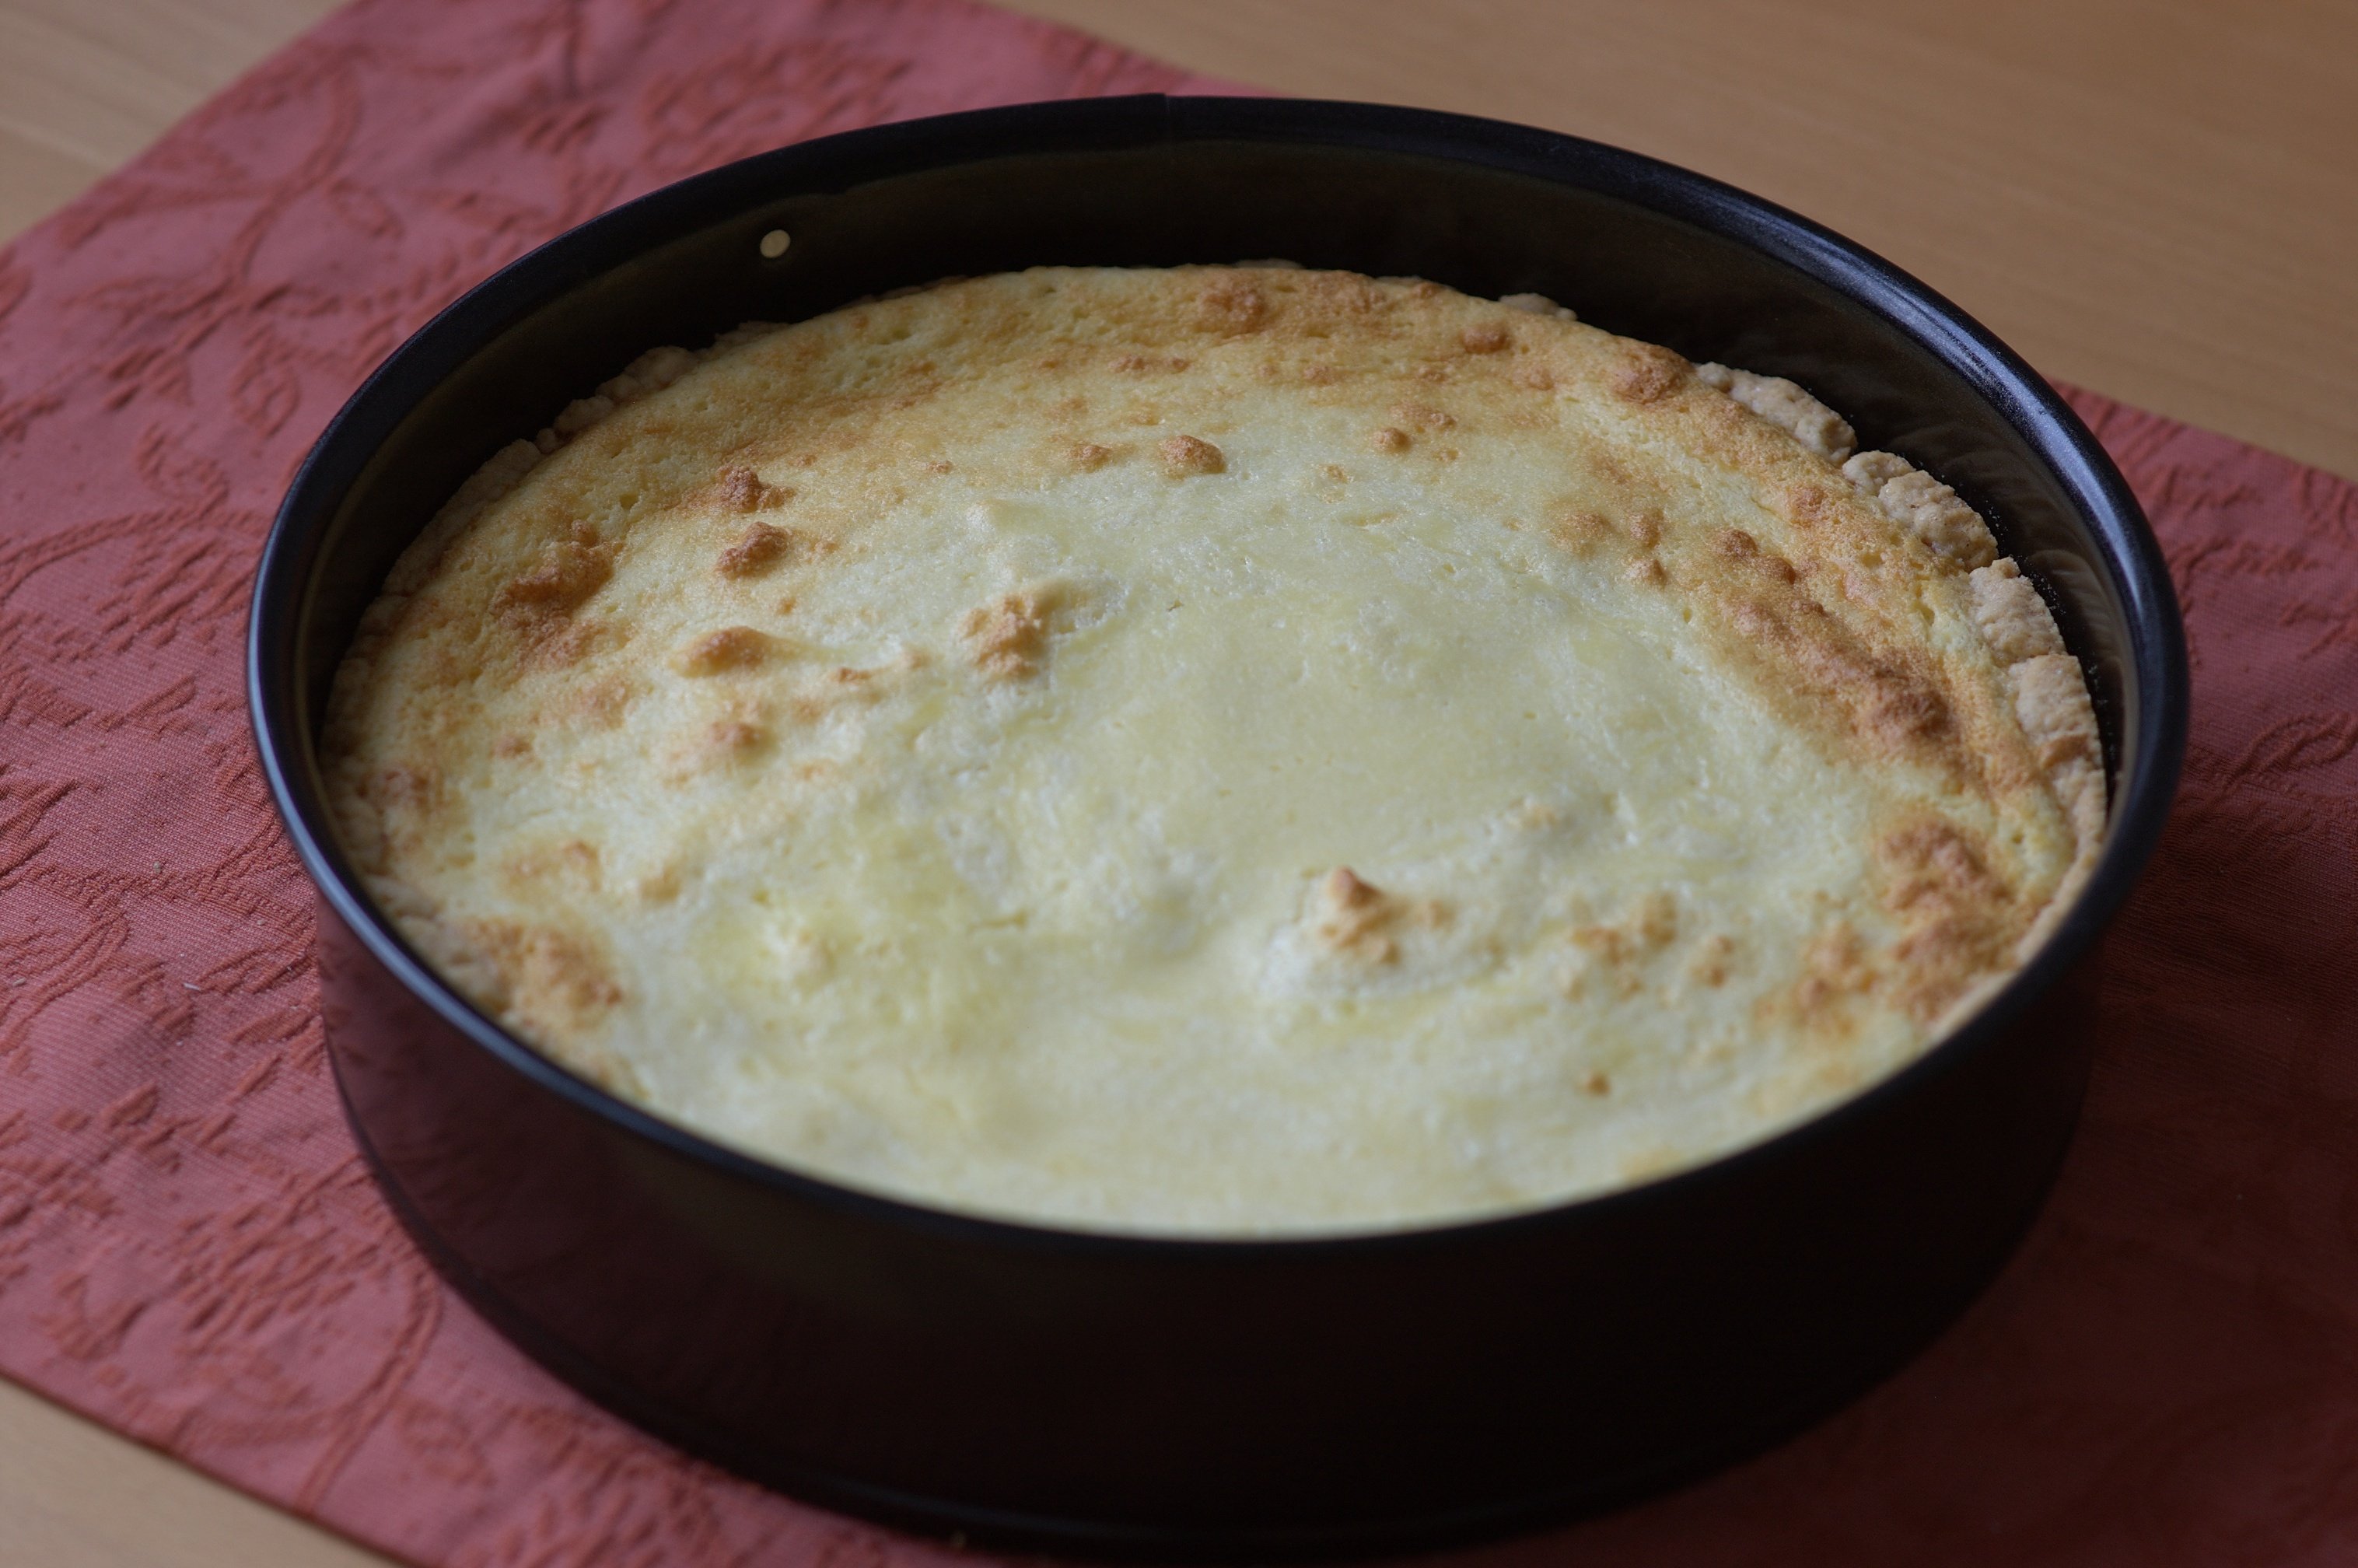
dish, meal, food, breakfast, dessert, cuisine, rawtherapee, germany, berlin, walimex, samyang, pentax, 85mm, lenstagged, steffenzahn, k100d, justpentax, iamflickr, 85mmf14, walimex85mm, walimexpro8514if, baked goods